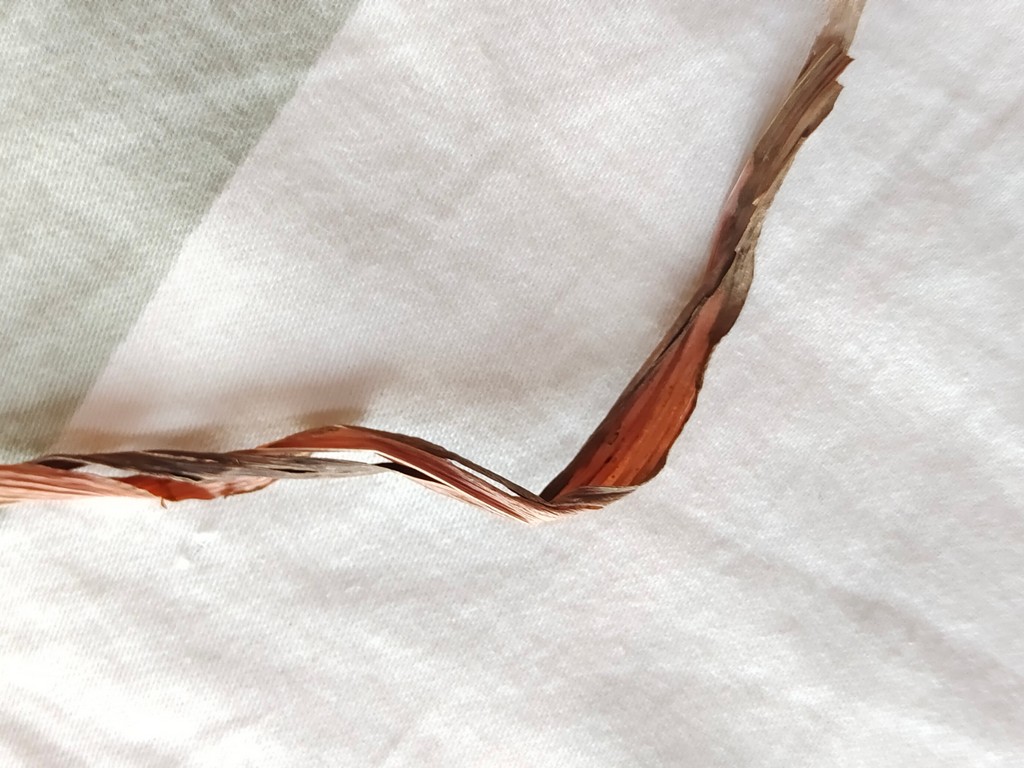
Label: Dried